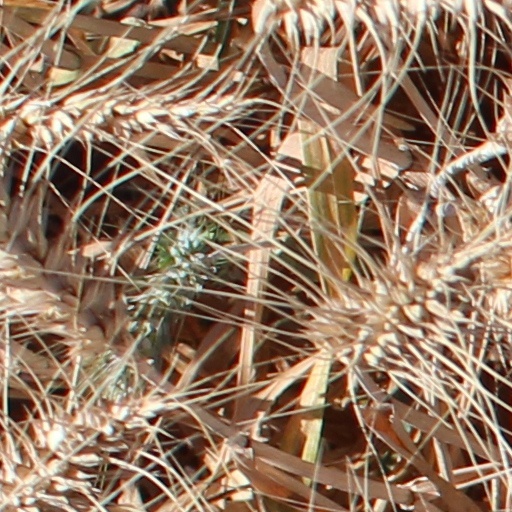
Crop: wheat